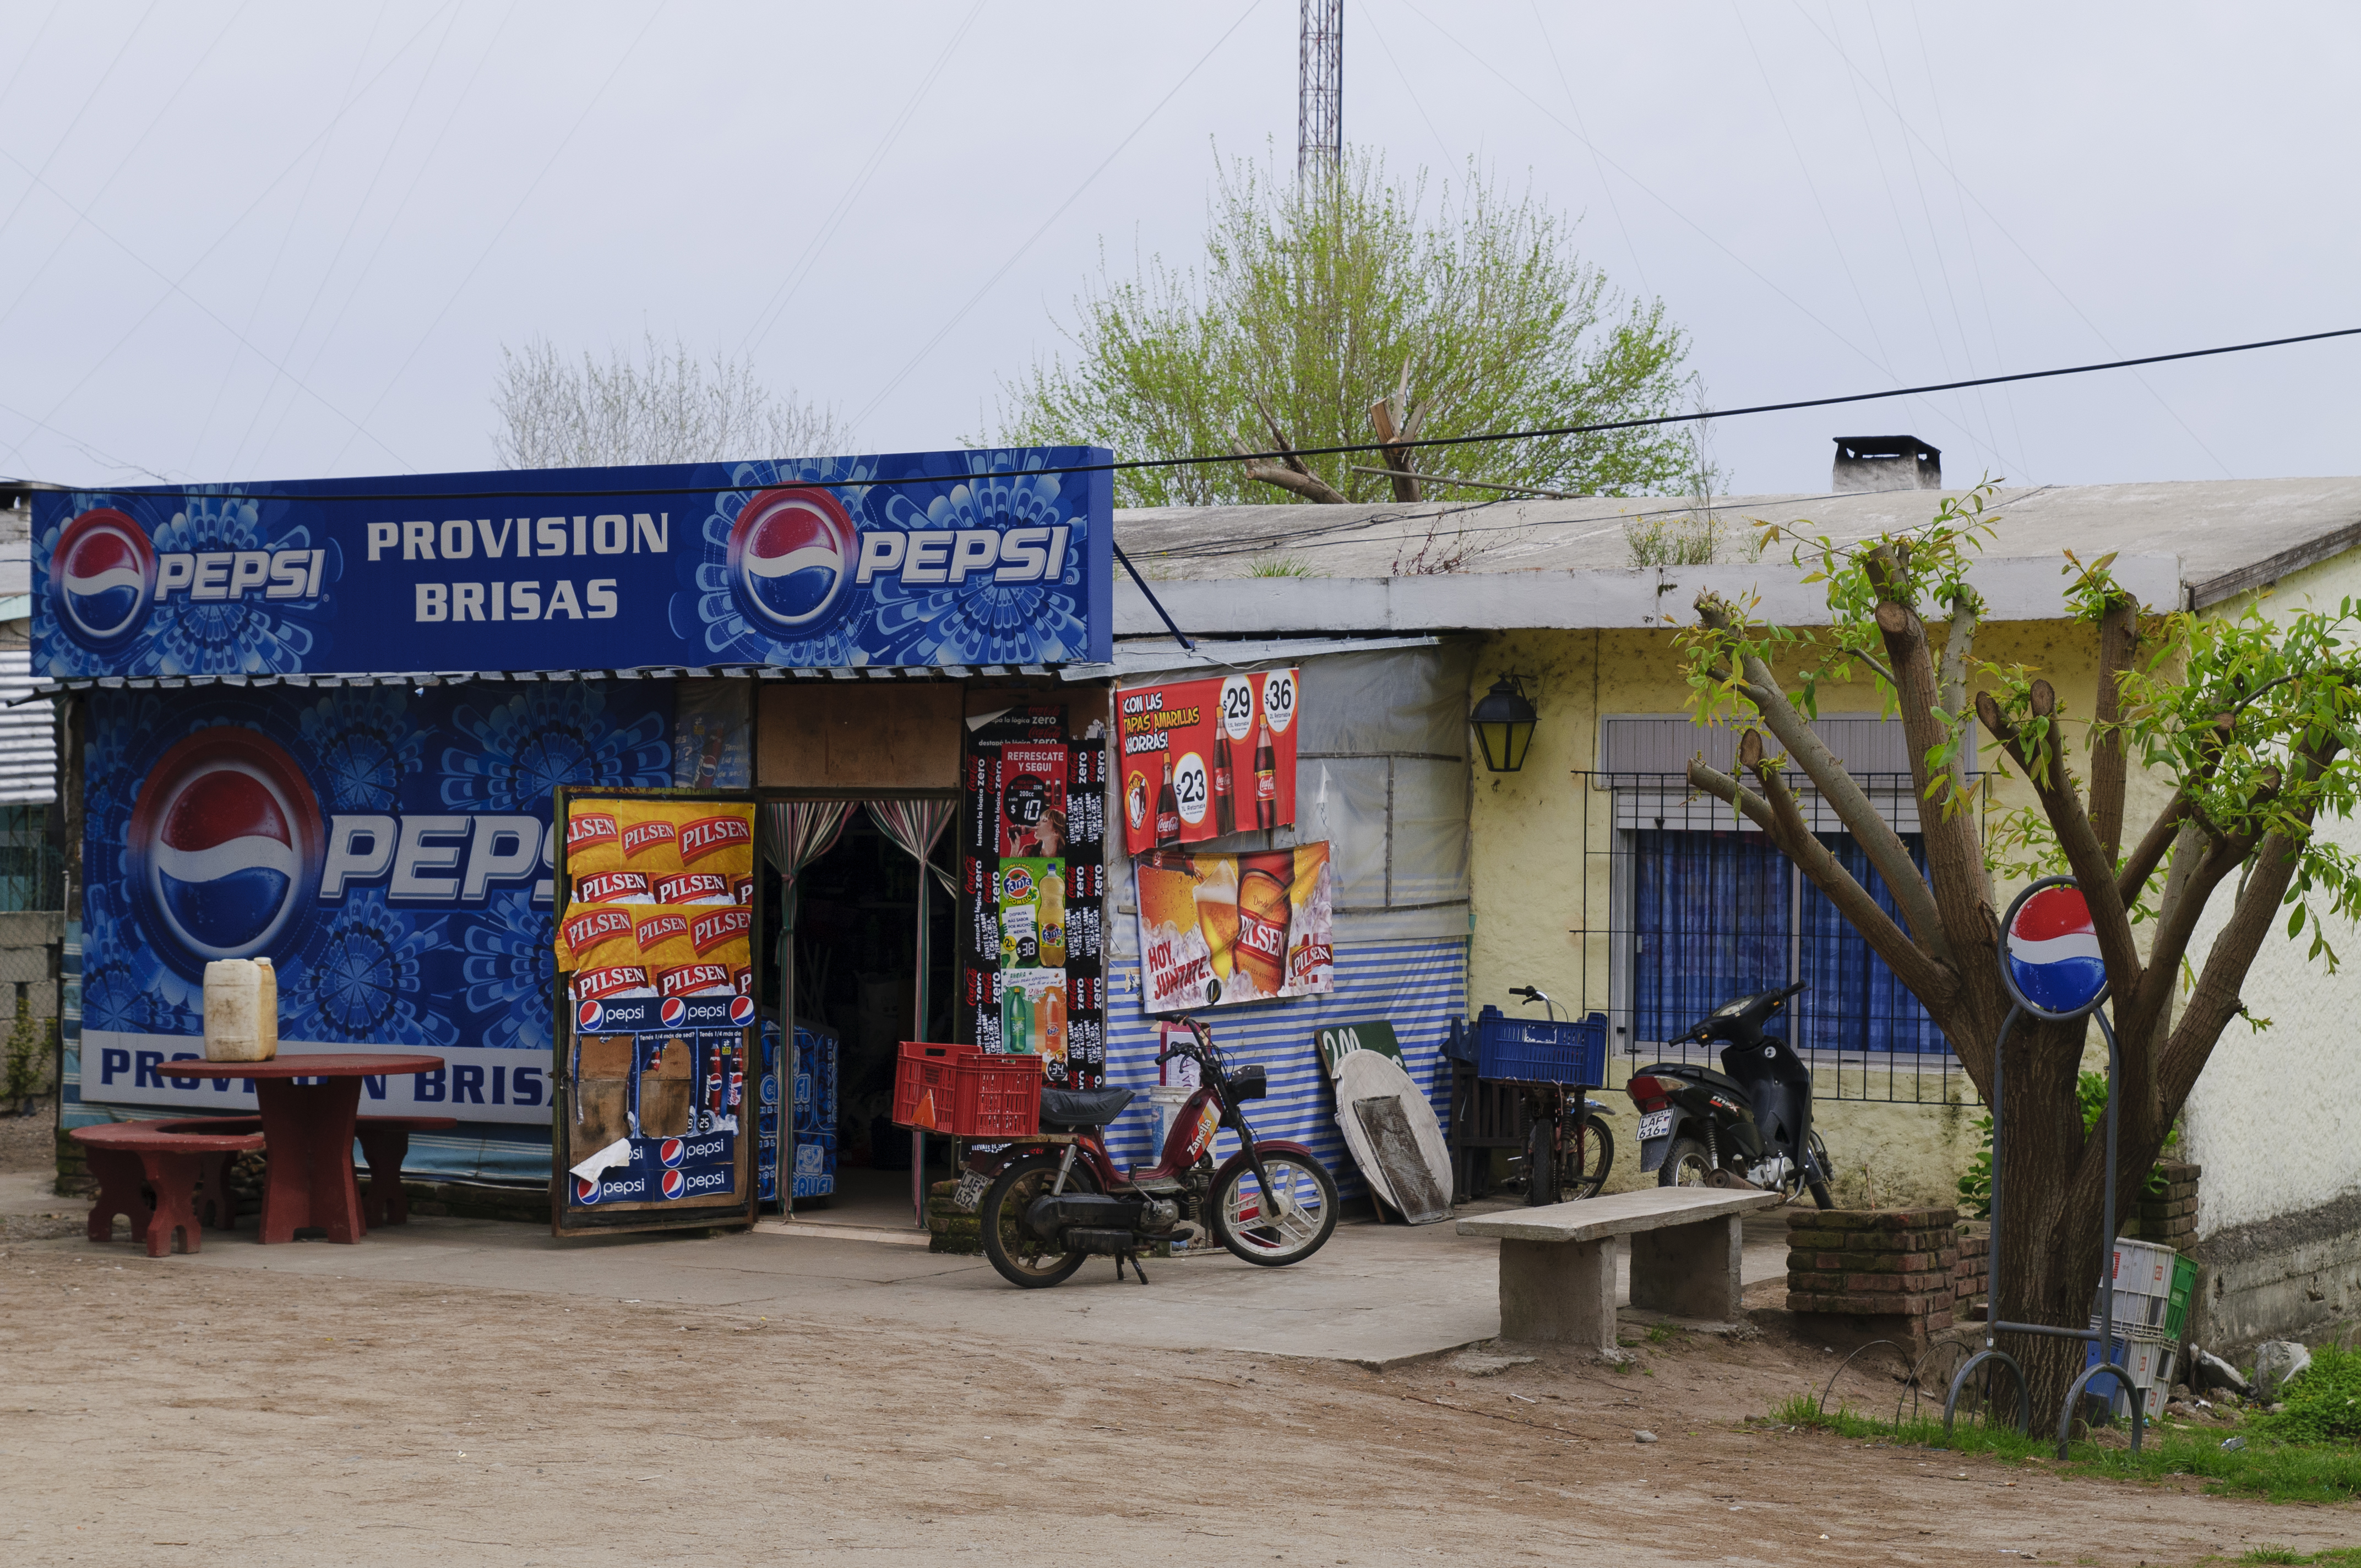
town, restaurant, nikon, argentina, buenosaires, aires, d300, approved, neighbourhood